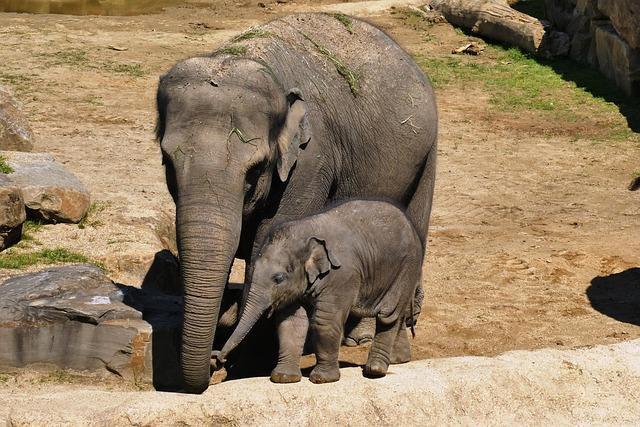
elephant